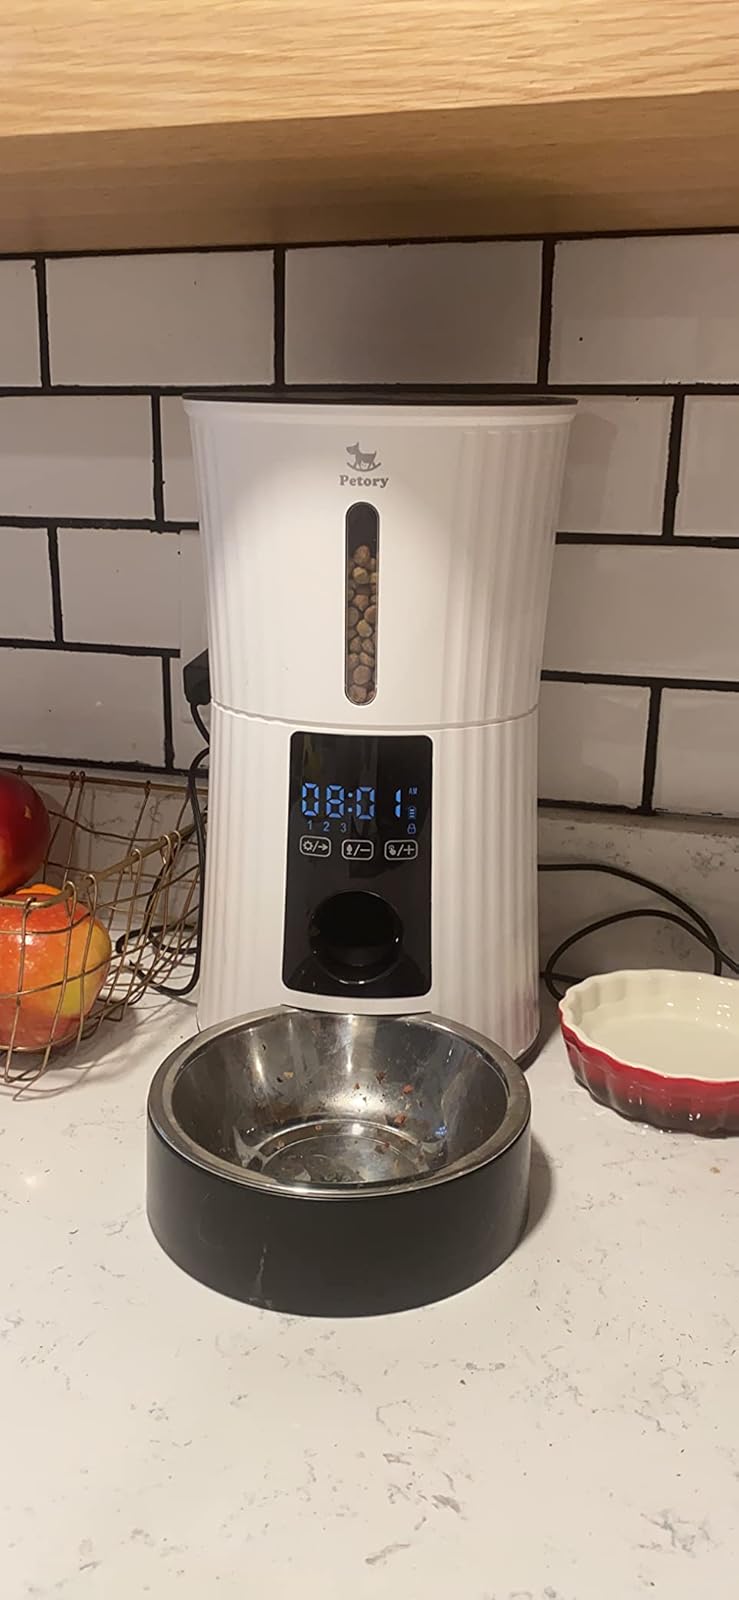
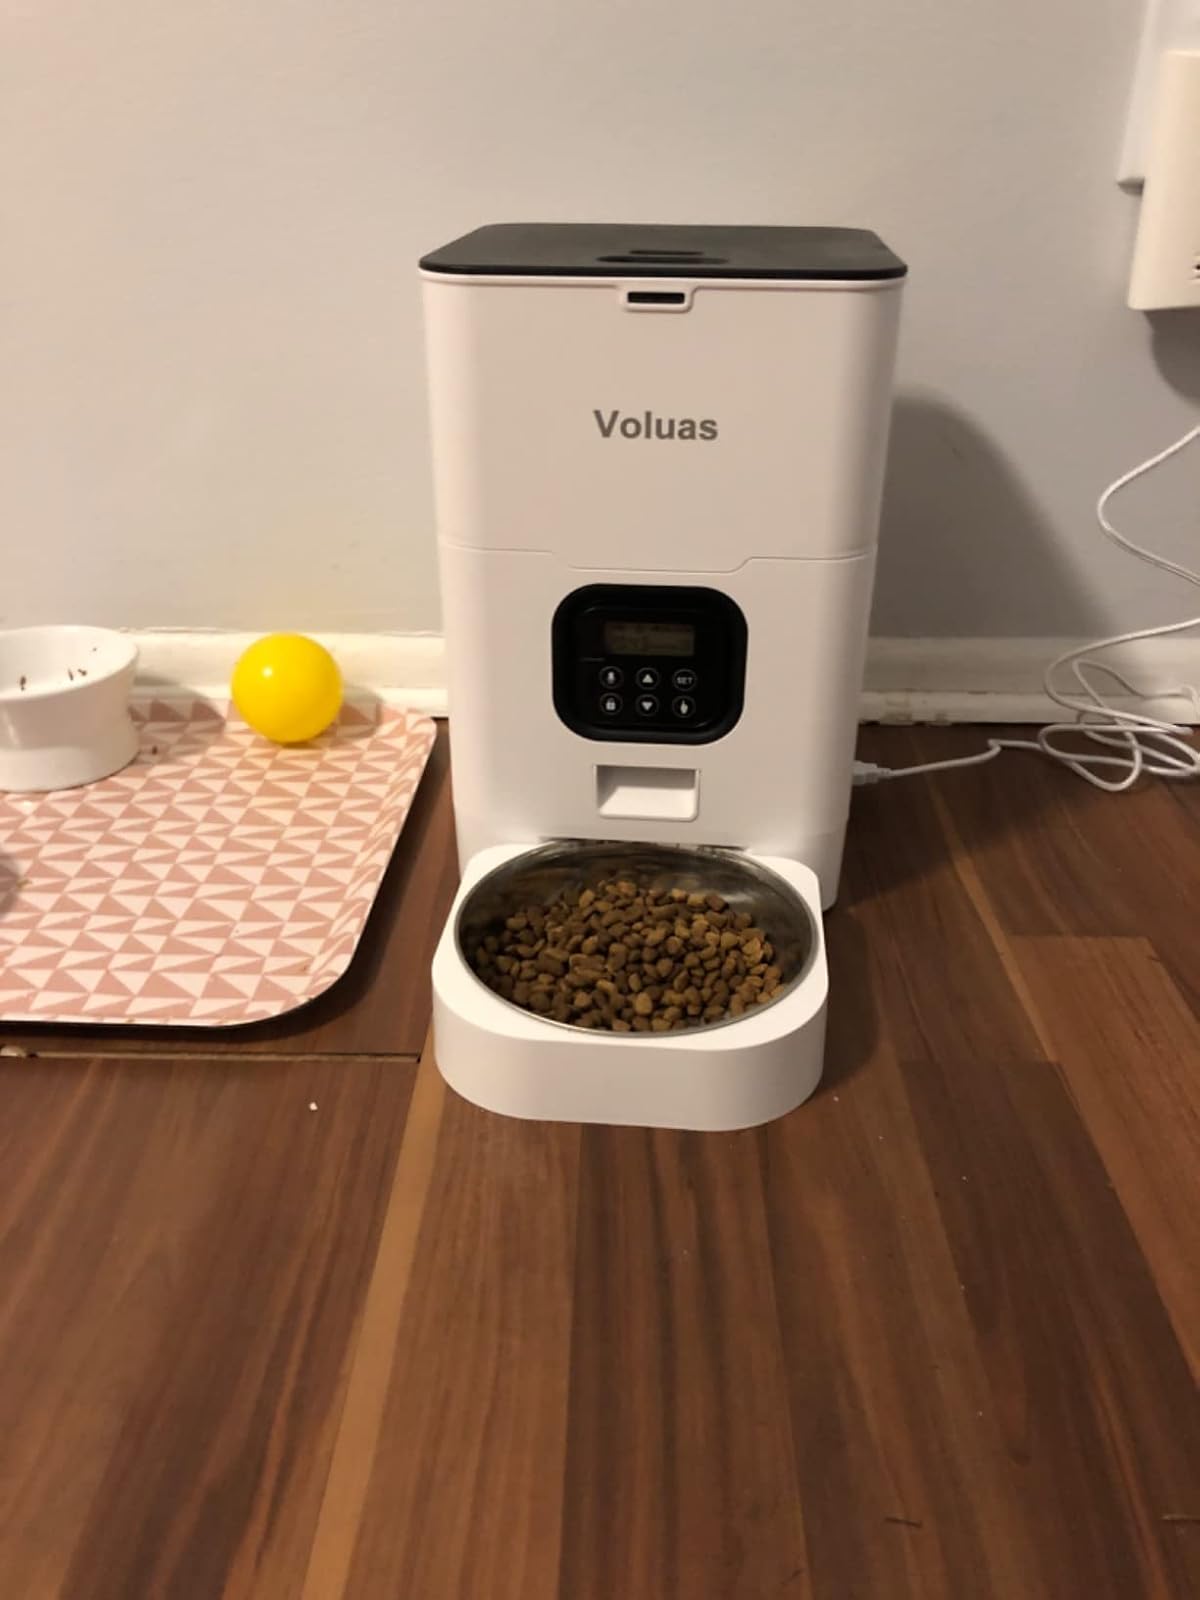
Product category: items_feeder
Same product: no